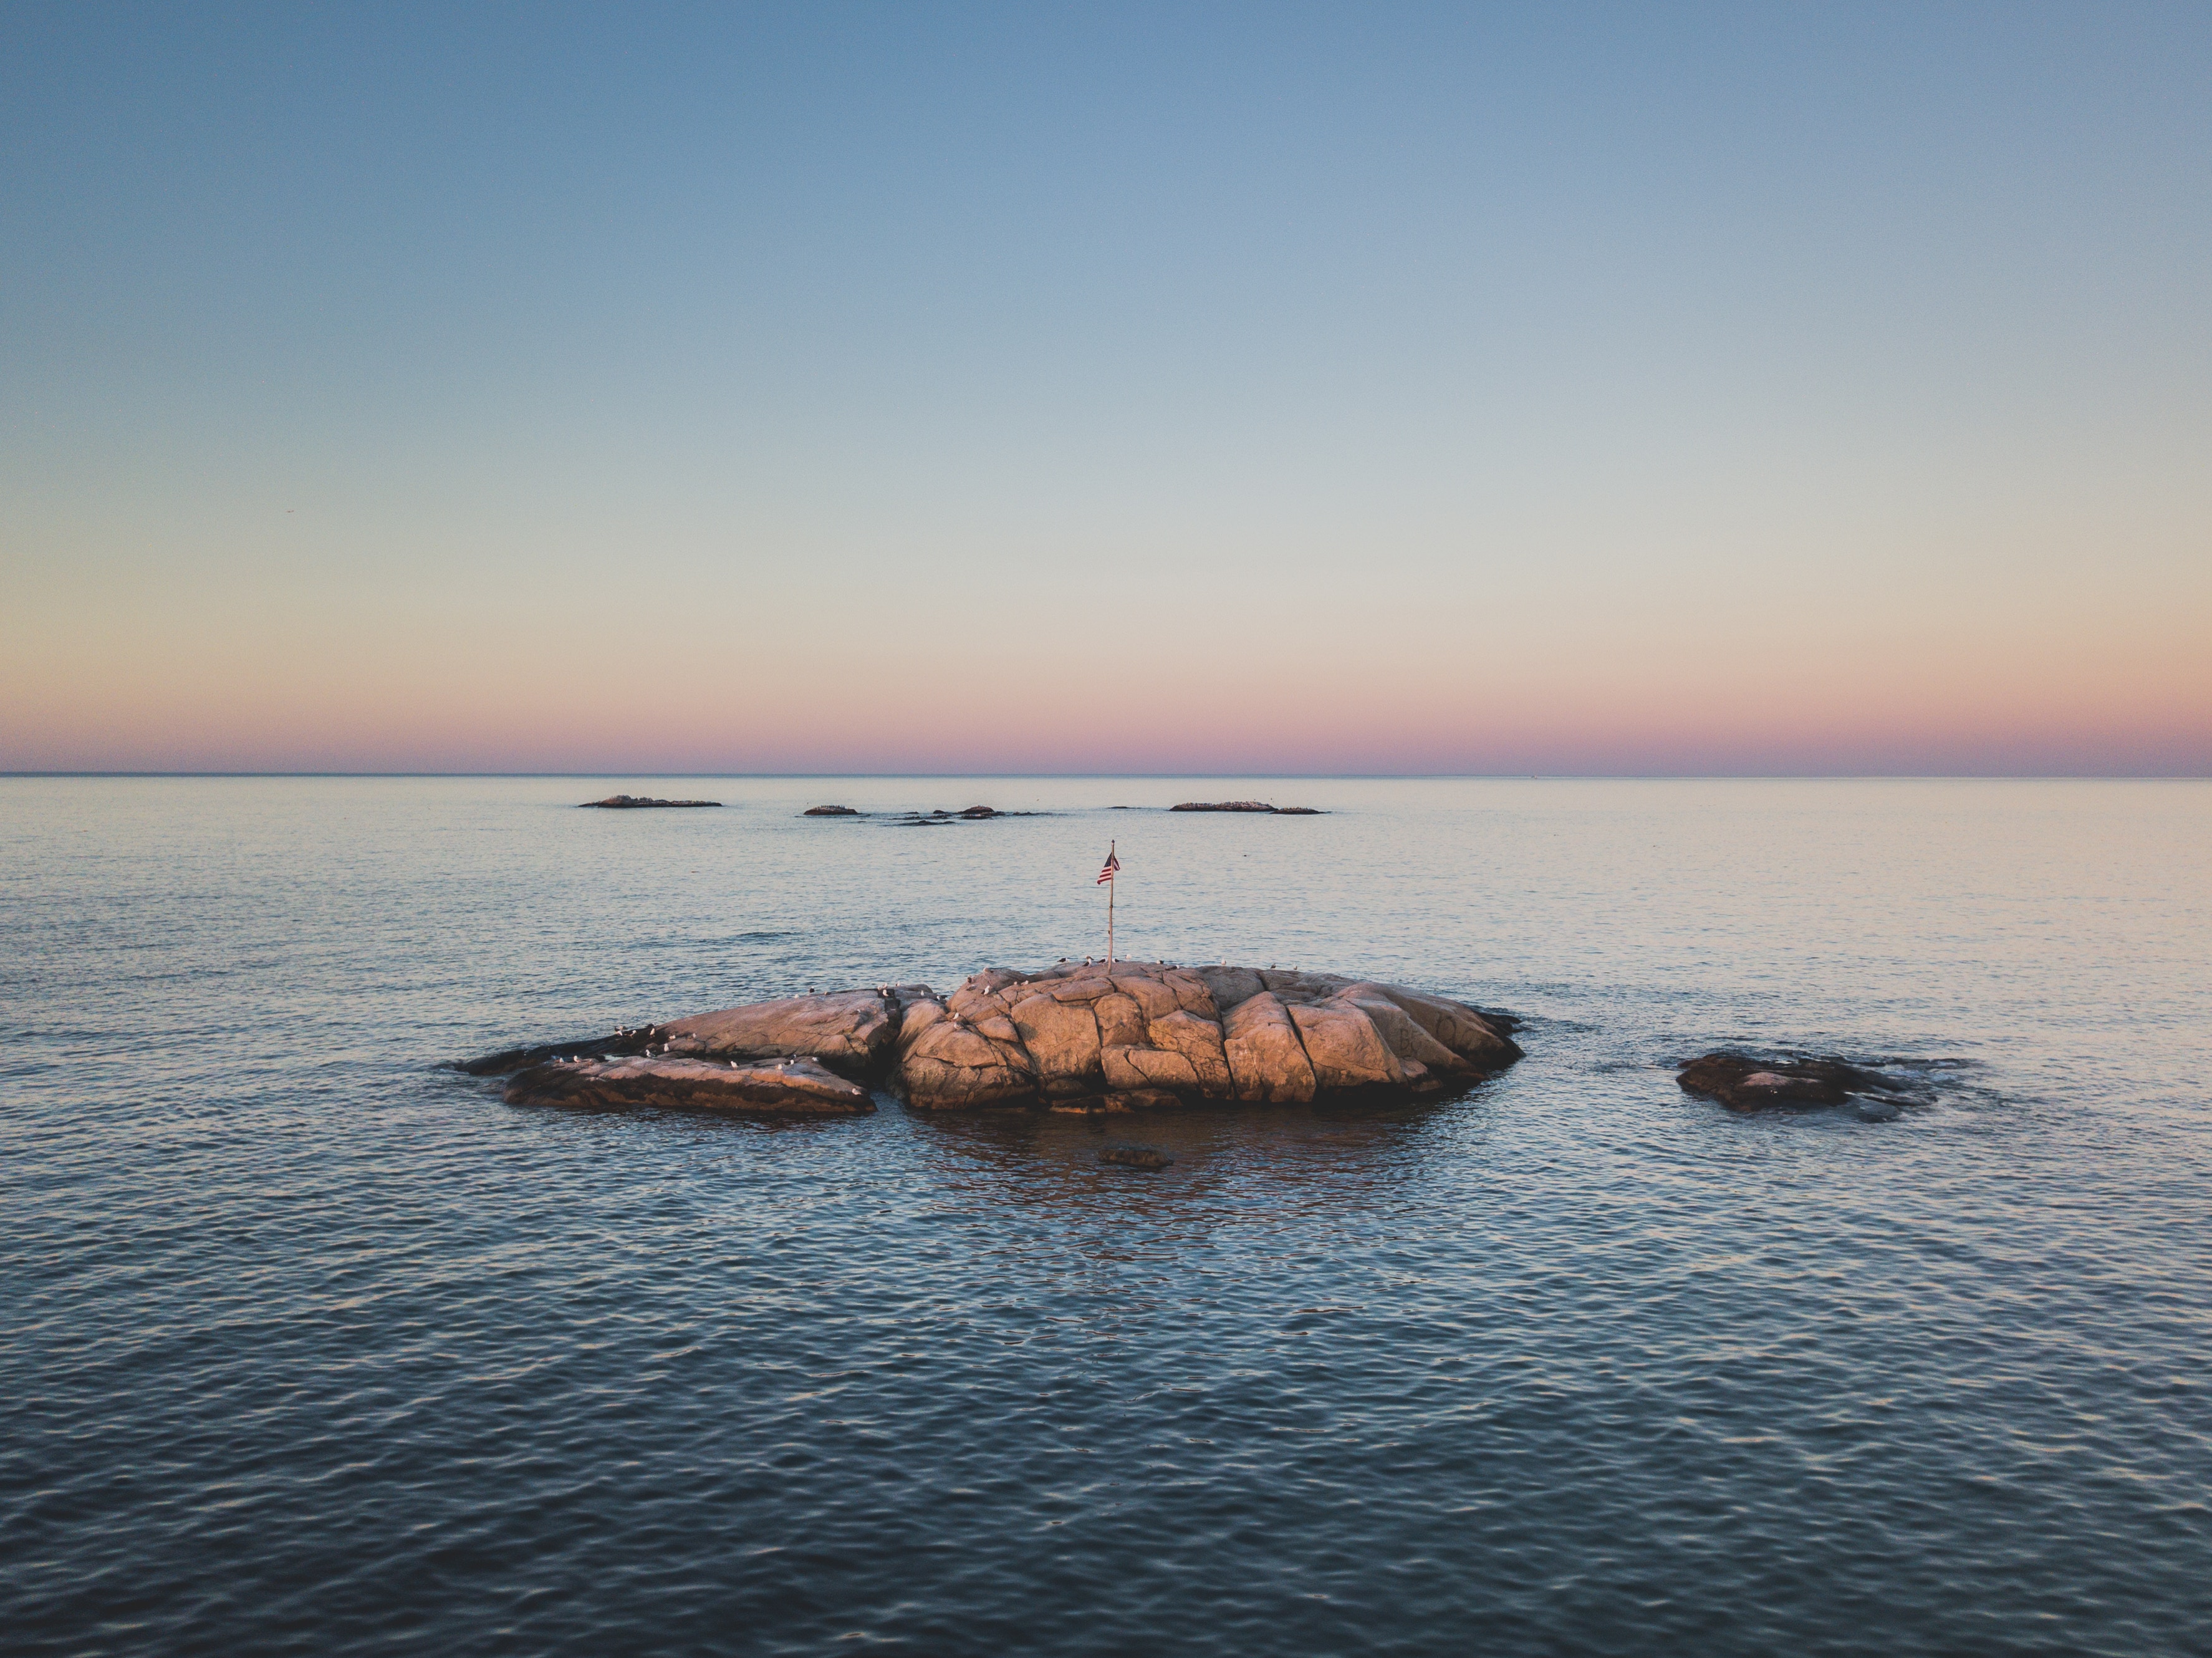
sea, coast, water, ocean, horizon, sky, sunset, dawn, evening, reflection, calm, headland, breakwater, cape, islet, promontory, coastal and oceanic landforms, skerry